Lopi (knitting)

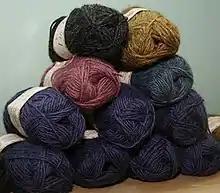
Original unspun lopi c. 1920s.

Lopi is knitting wool made from the fleece of Icelandic sheep. The fleece is made up of two layers, each with a different kind of wool. The wet-resistant outer coat contains long, coarse fibres, while the insulating layer beneath consists of soft, short fibres. These are processed together to create lopi roving and yarn.